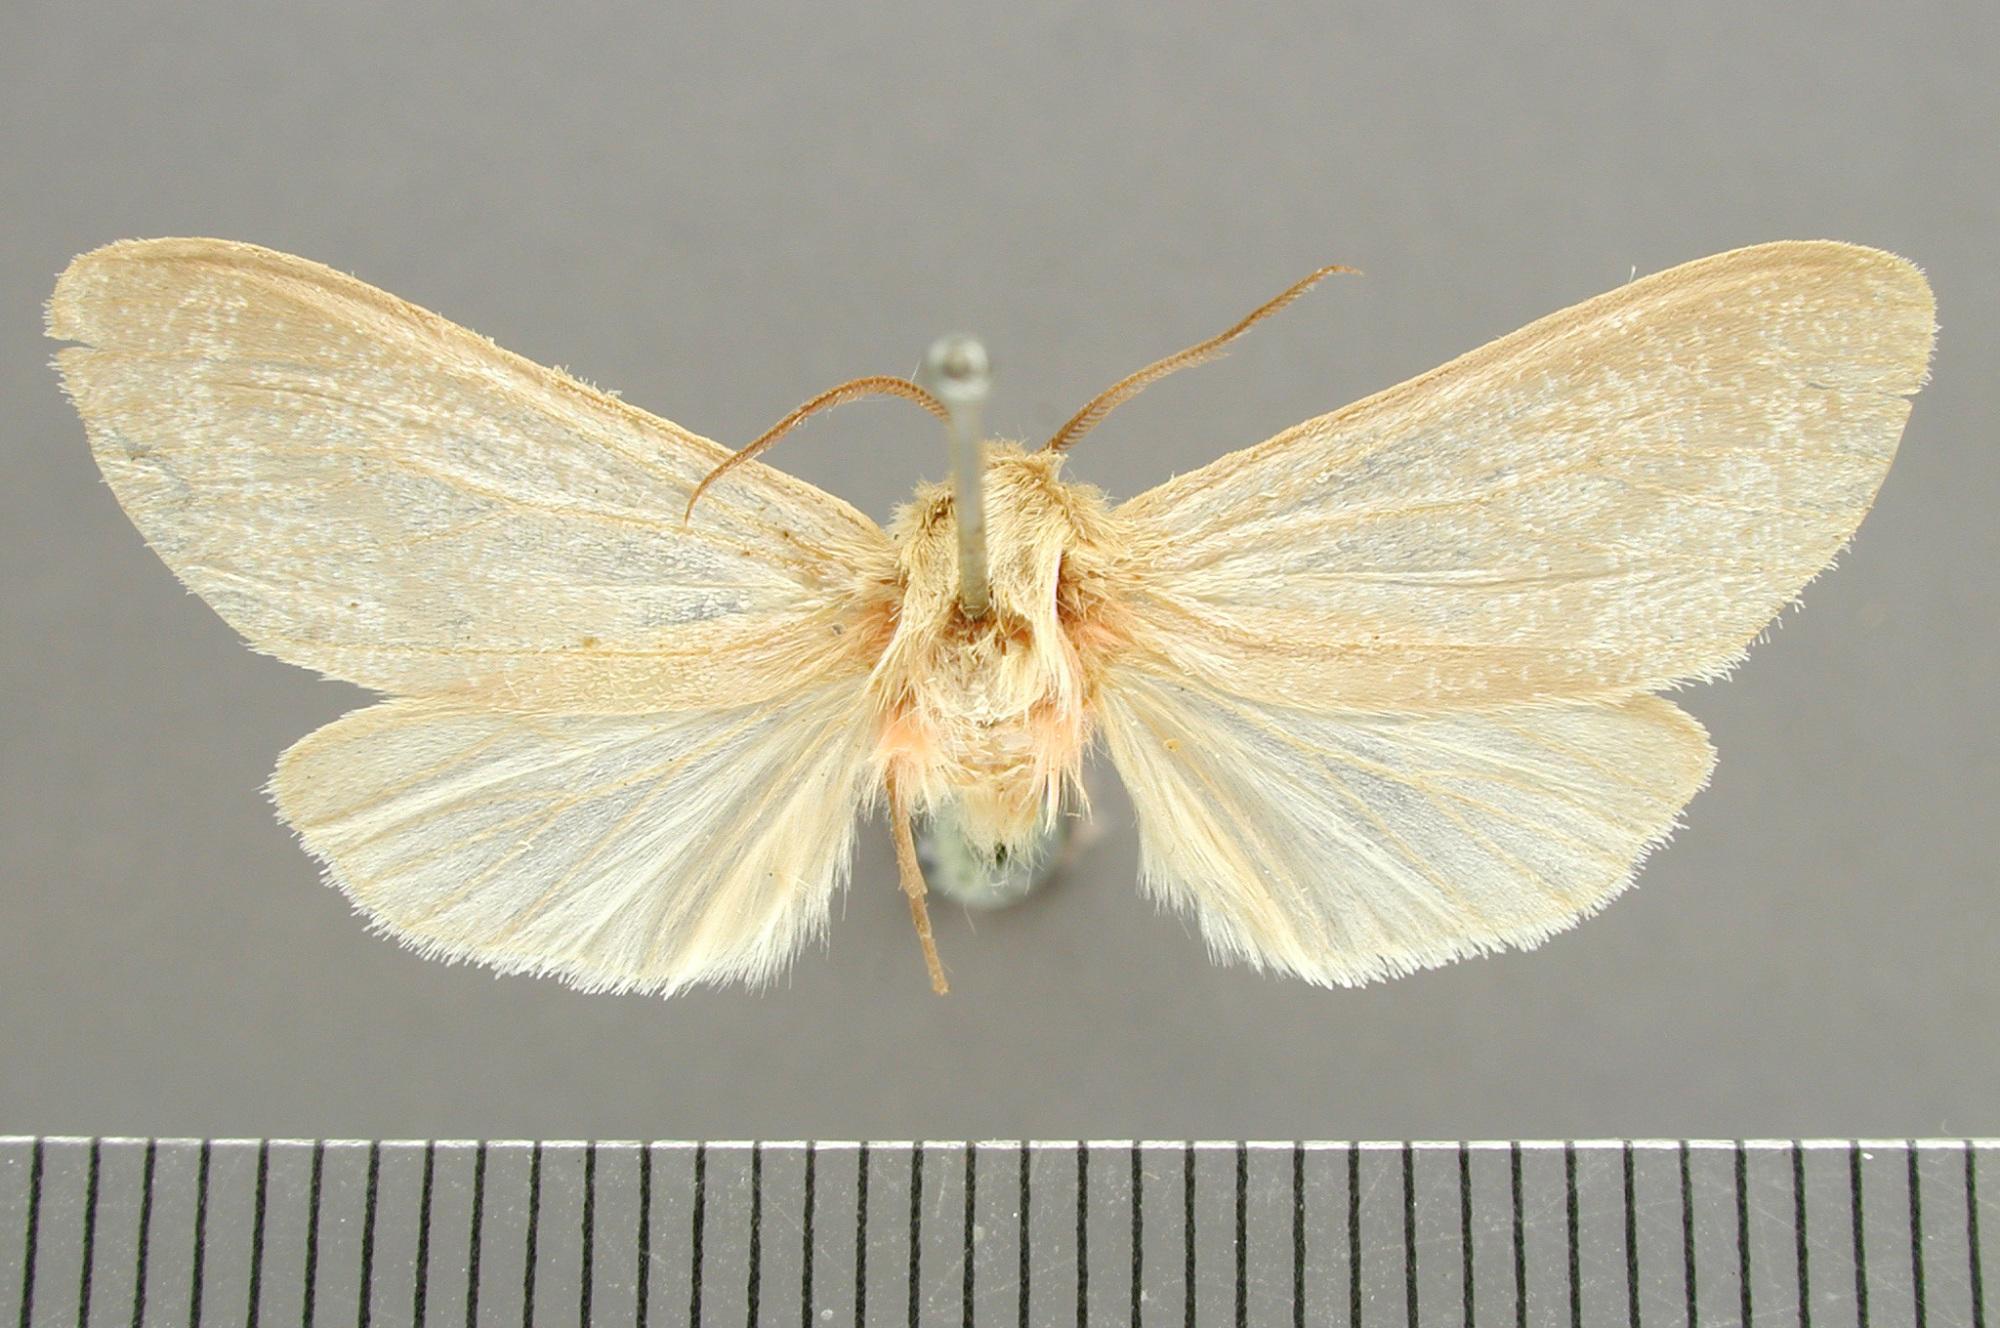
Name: Euchaetes mitis
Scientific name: Euchaetes mitis Schaus, 1910
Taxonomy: Animalia, Arthropoda, Insecta, Lepidoptera, Arctiidae
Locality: Juan Vinas; El Sitio, Cartago, Costa Rica